Chicano Liberation Front

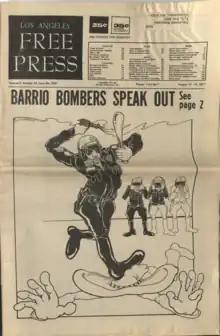
Cover line: "Barrio Bombers Speak Out" (Center for Southwest Research, University of New Mexico – Underground Newspaper Collection)

In one long-time Chicano activist's memoir, published in 2019, he recalled the CLF from a distance of almost 50 years: "The bombings were more symbolic than anything else; I do not remember that anyone was ever hurt. Buildings were damaged, including several banks, but not human life." One history says "it is impossible to rule out" FBI or LAPD false-flag action. The FBI case-file number for the Chicano Liberation Front was 105-209116.